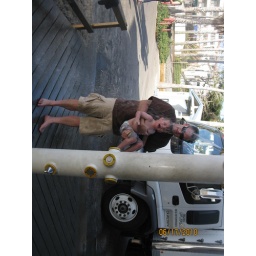
I tried eating handful of sand it didnt taste good but it itches me in my diaper